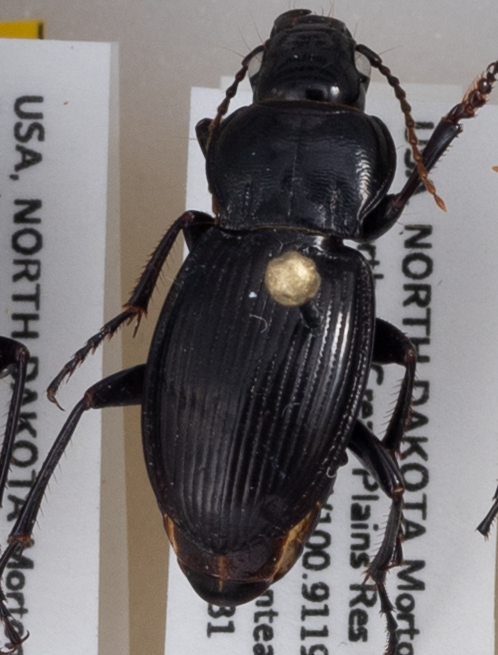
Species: Cyclotrachelus torvus
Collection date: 2018-07-31
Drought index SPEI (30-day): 0.31
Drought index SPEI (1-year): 0.47
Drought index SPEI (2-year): -0.17